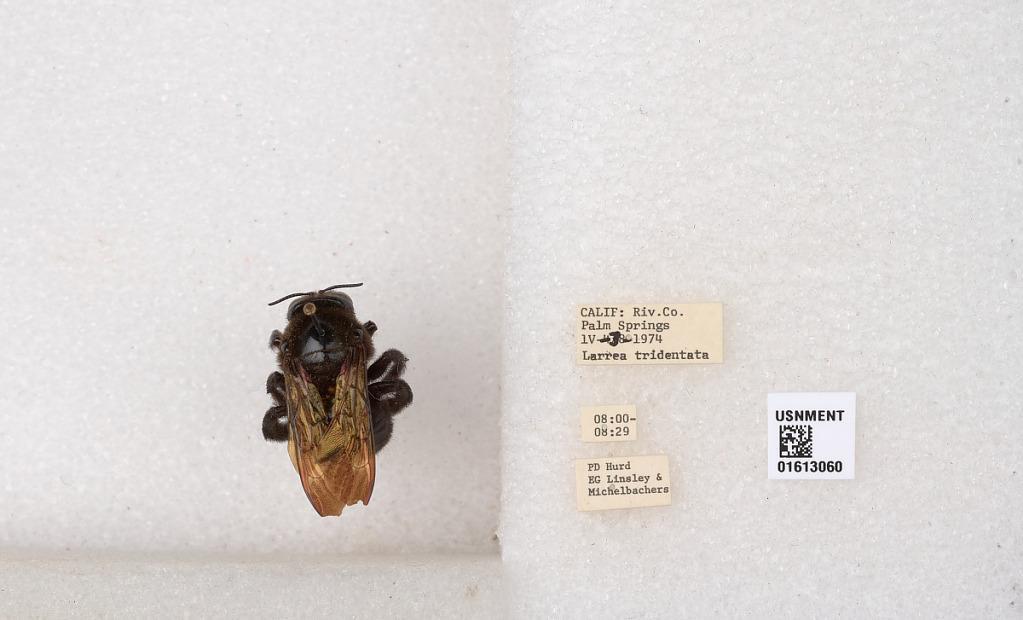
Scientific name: Xylocopa (Neoxylocopa) varipuncta Patton
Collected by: P. Hurd, E. Linsley & Michelbachers
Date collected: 1974-4-3
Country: United States
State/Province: California
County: Riverside
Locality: Palm Springs
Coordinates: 33.8303, -116.545